Britain's Next Top Model series 3

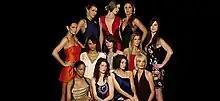

Britain's Next Top Model, Cycle 3 was the third cycle of Britain's Next Top Model and the third series aired on Living.